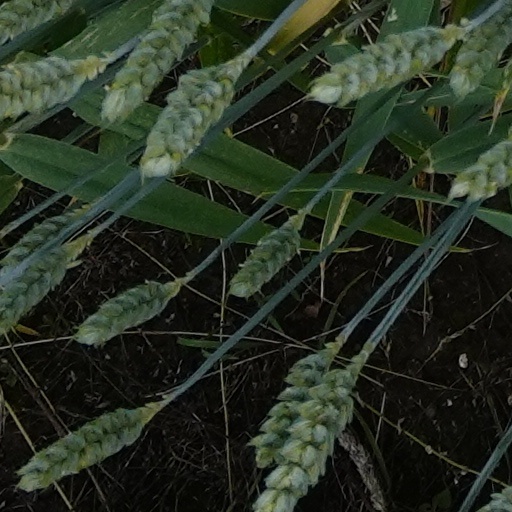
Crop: wheat